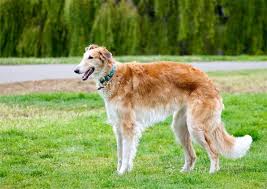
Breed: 226-n000064-borzoi